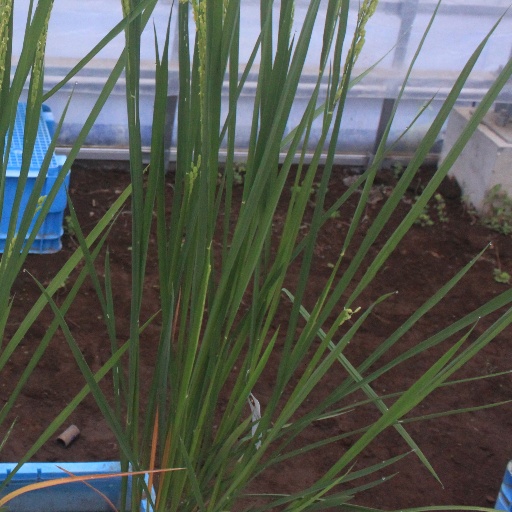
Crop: rice